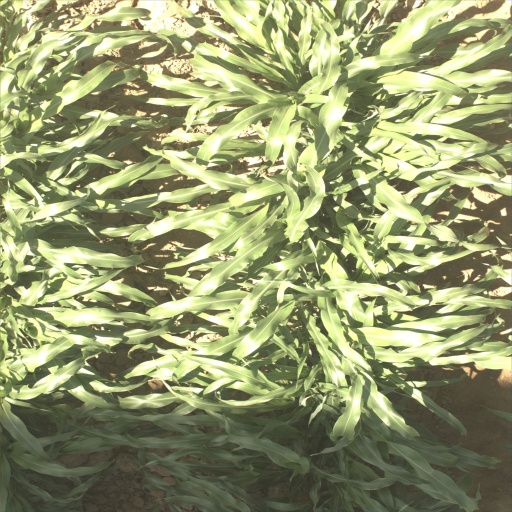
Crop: sorghum